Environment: real
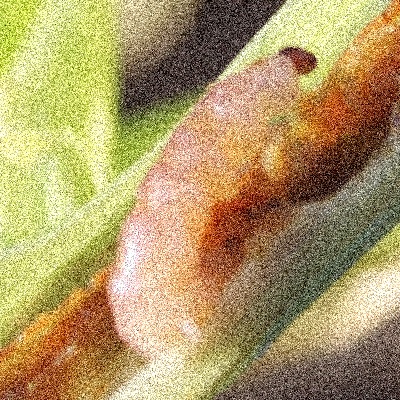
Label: fall_armyworm